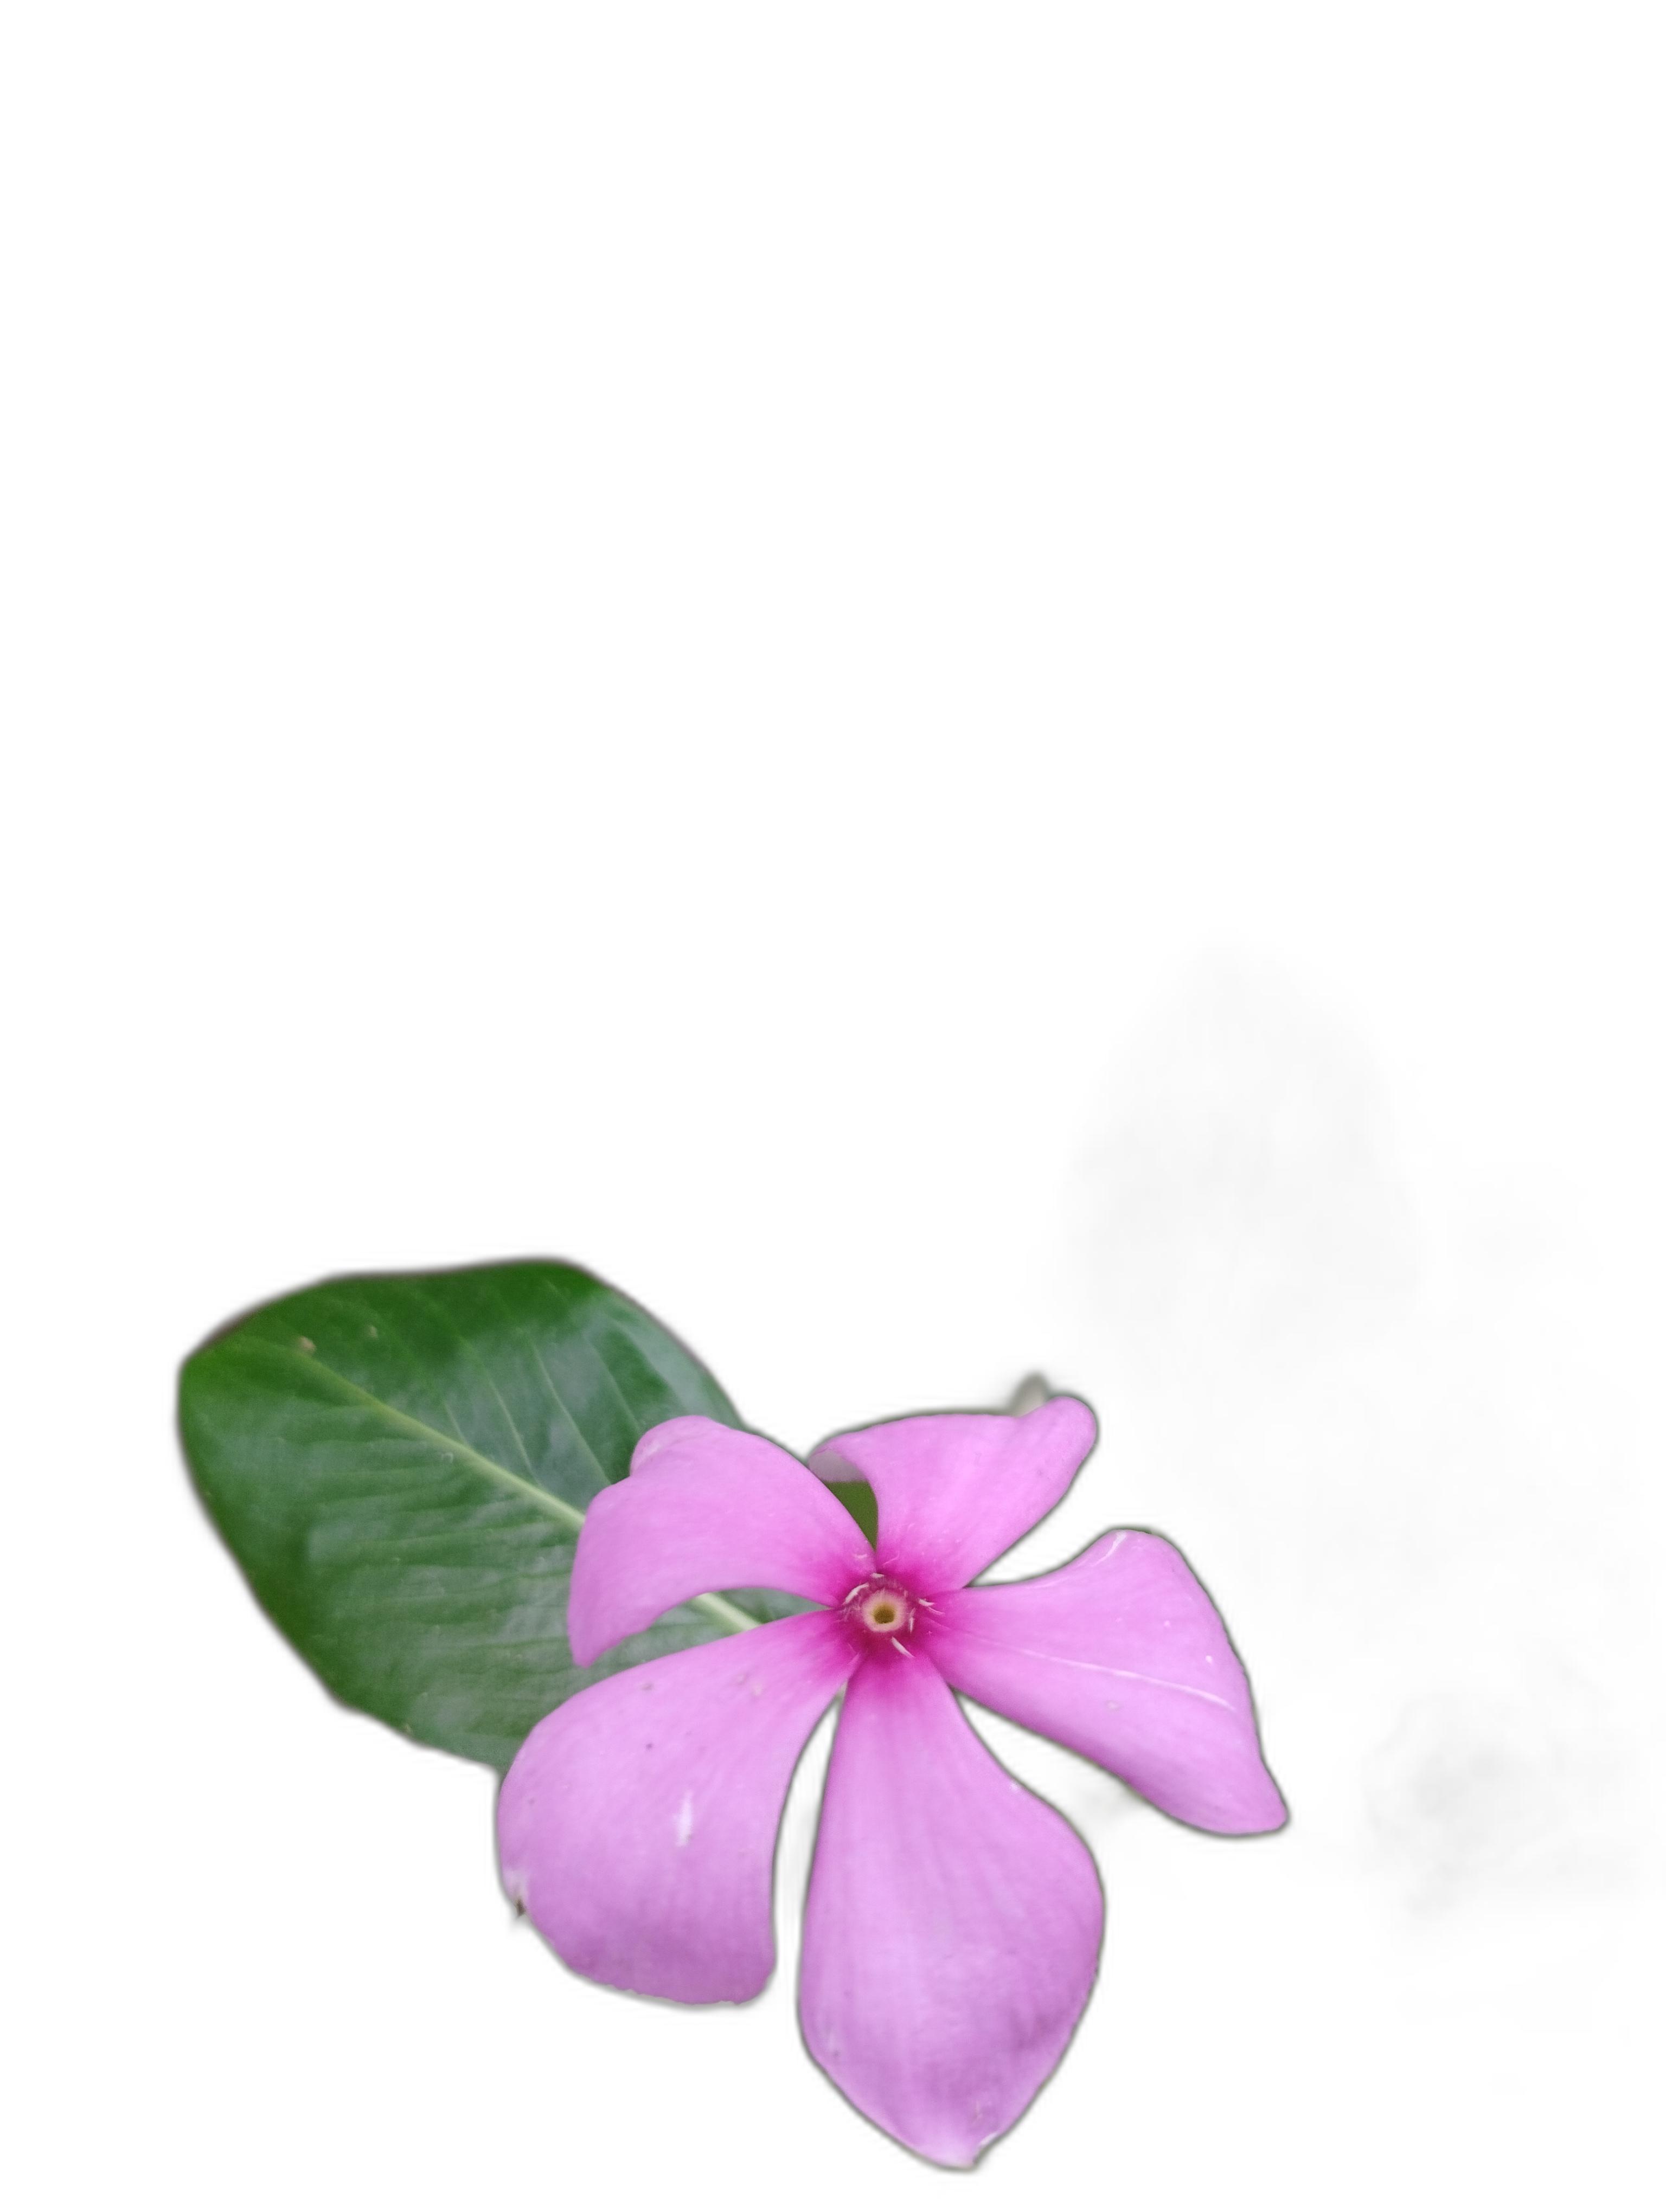
Label: Madagascar periwinkle